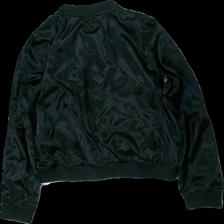
View: back
Type: Outerwear
Category: Children
Brand: Mywear (Ica)
Colors: Black
Material: 100% polyester
Cut: Regular
Size: 146
Season: All
Price range: 50-100
Recommended usage: Reuse